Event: Nepal Earthquake
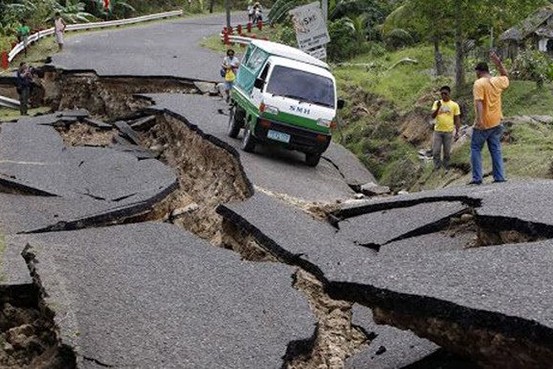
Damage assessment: damage